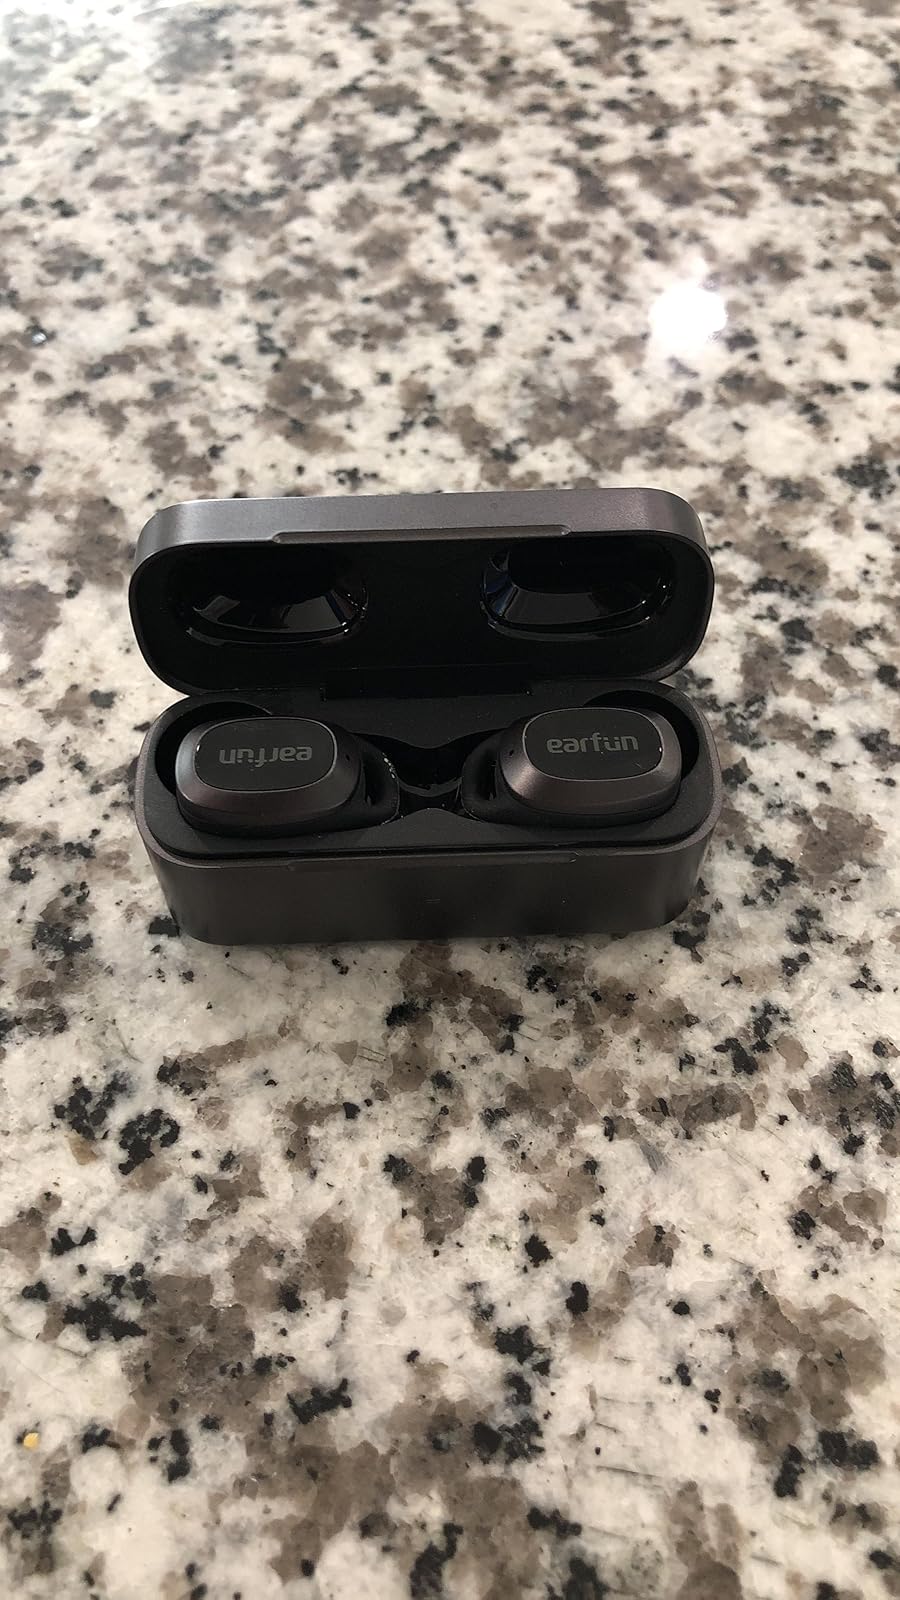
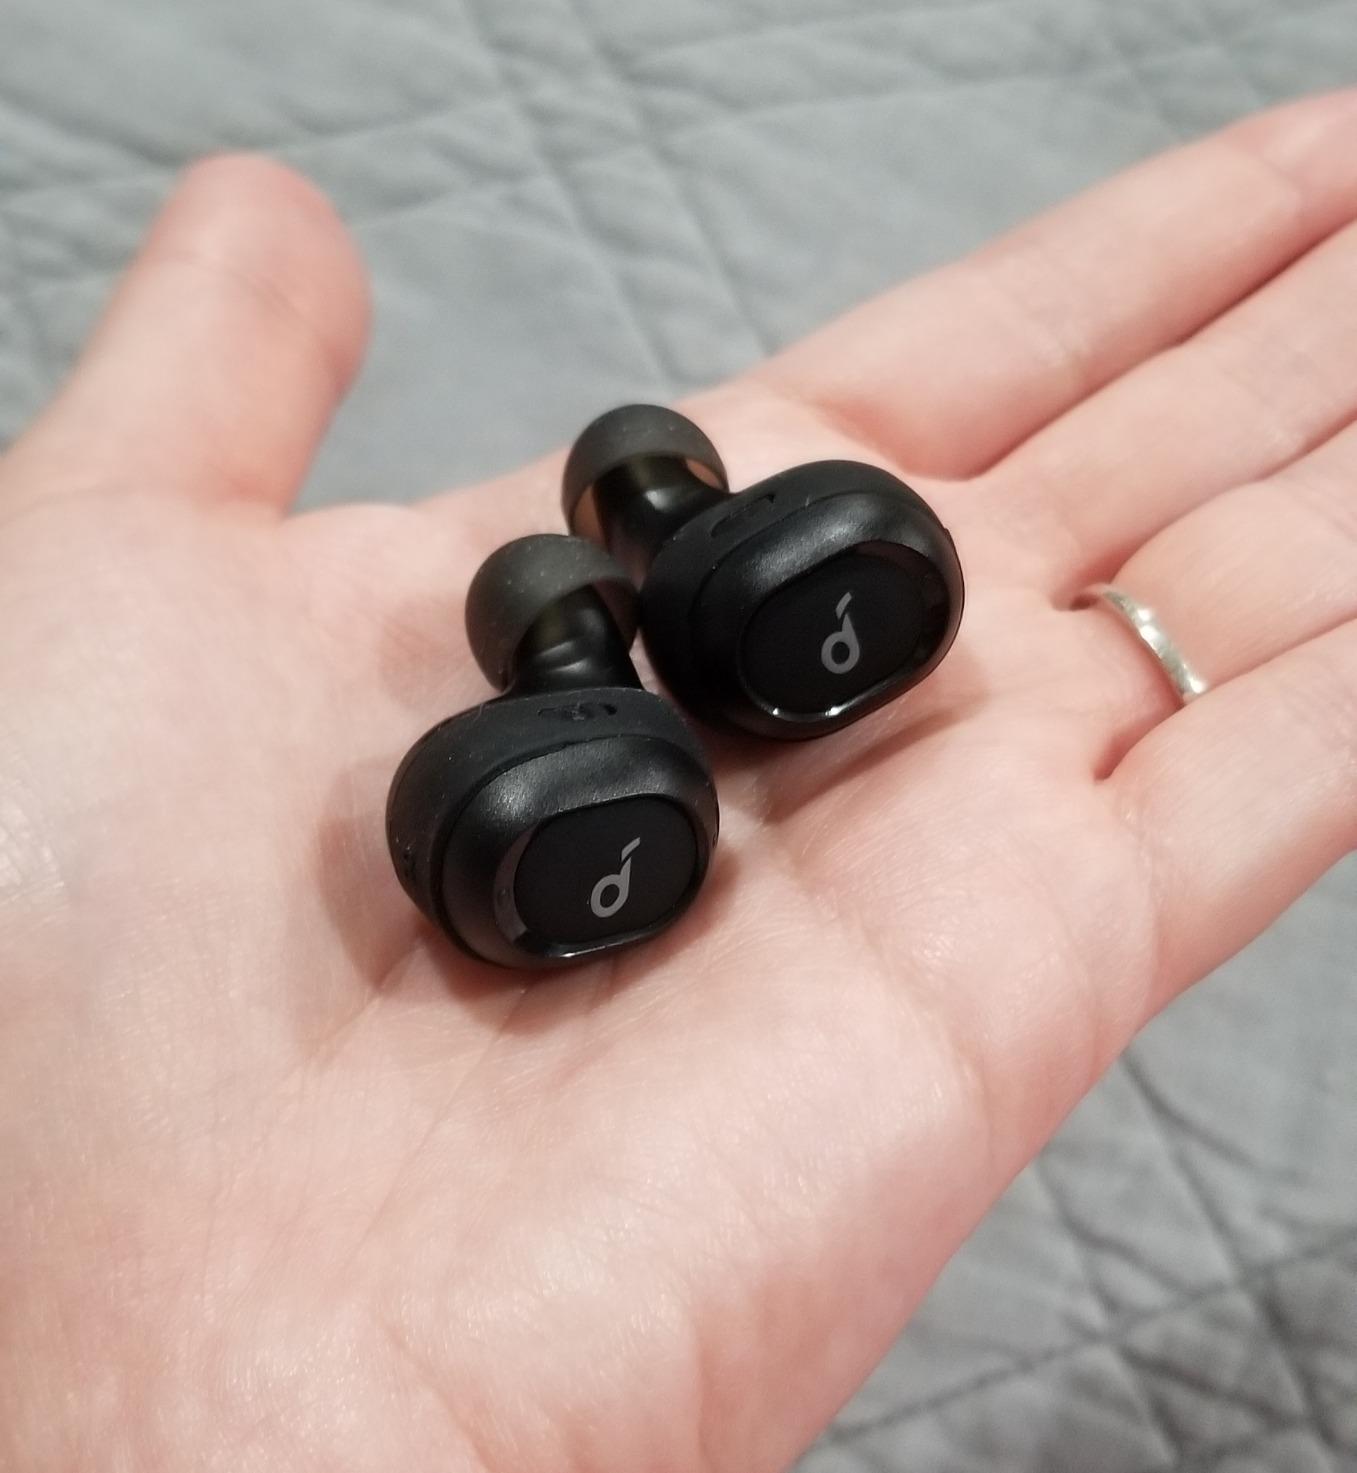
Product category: earbuds
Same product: no